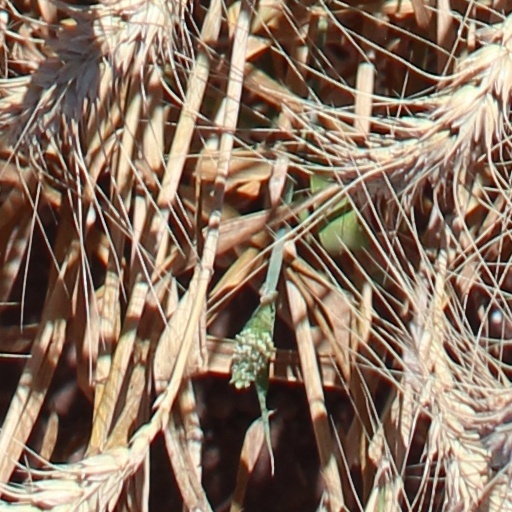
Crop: wheat